Eleftherios Venizelos

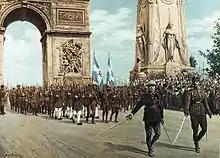
Painting depicting Greek military units in the World War I Victory Parade in Arc de Triomphe, Paris. July 1919.

On 26 May 1916 the Fort Rupel (a significant military fort in Macedonia) was unconditionally surrendered by the royalist government to Germano-Bulgarian forces. This produced a deplorable impression. The Allies feared a possible secret alliance between the royalist government and the Central Powers, placing their armies in grave danger in Macedonia. On the other hand, the surrender of Fort Rupel for Venizelos and his supporters meant the beginning of the destruction of Greek Macedonia. Despite German assurances that the integrity of the Kingdom of Greece would be respected, they were unable to restrain the Bulgarian forces, which had started dislocating the Greek population, and by 4 September Kavala was occupied.